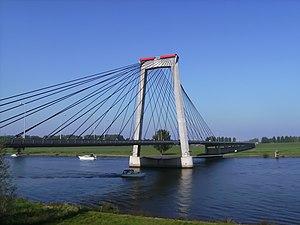
Cet article dresse une liste de ponts remarquables des Pays-Bas, tant par leurs caractéristiques dimensionnelles, que par leur intérêt architectural ou historique. La catégorie lien donne la classification de l'ouvrage parmi ceux présentés et propose un lien vers la fiche technique du pont sur le site Structurae, base de données et galerie internationale d'ouvrages d'art. La liste peut être triée selon les différentes entrées du tableau pour voir ainsi les ponts en arc ou les ouvrages les plus récents par exemple. Les colonnes donnant la portée et la longueur, exprimées en mètres, indiquent respectivement la distance entre les pylônes de la travée principale et la longueur totale de l'ouvrage, viaducs d'accès compris.